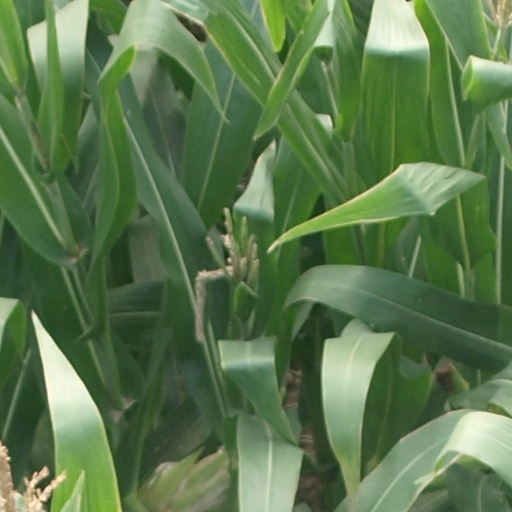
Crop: maize; corn